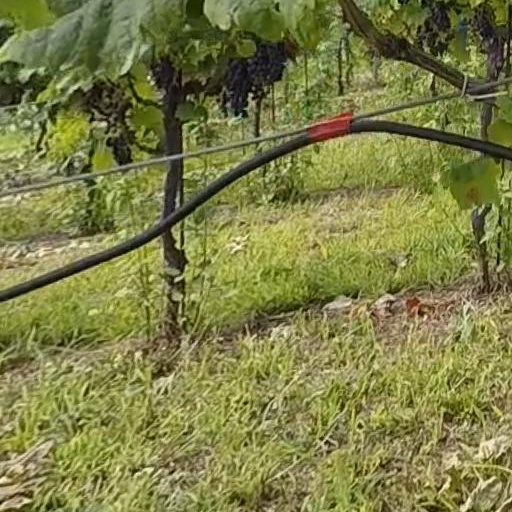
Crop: grape